San Fernando de Maspalomas

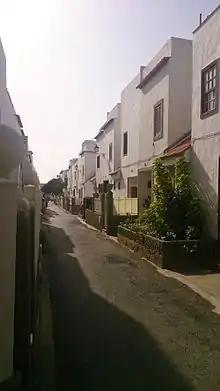
The neighborhood "El Patronato"

San Fernando is the northern quarter of Maspalomas in the municipality of San Bartolomé de Tirajana, Gran Canaria, and as well the name of the parish for all of Maspalomas. The patron saint "San Fernando" (Saint Ferdinand) was a king of Castile and famous for successful re-Christianization (the Reconquista) after the Islamic conquest of Hispania in 710.